Institute Polonicus

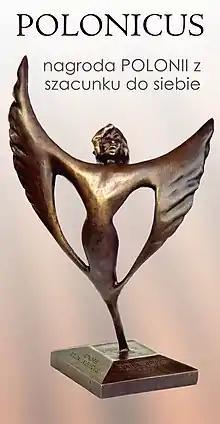
The statue of a POLONICUS represent brave winged figure, look like dynamic young man

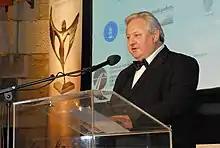
President of the Institute Wiesław Lewicki

The winner is selected by five-person jury consisting of the president, Polish senator, member of the secretariat and representatives of the Polish community EUWP. The president may establish five additional consulters among Polish organizations in Europe and European offices and institutions. Jury choose one person in each category, and has the right to cancel the award in one or in several categories. The special award is separate from the others categories. Candidates have to be citizens or employees in the European Union, and possess the nationality of one European country. Suggestions of the potential winners needs to be deliver to the jury before the end of the year. Names of the honored are announced at the end of February each year.